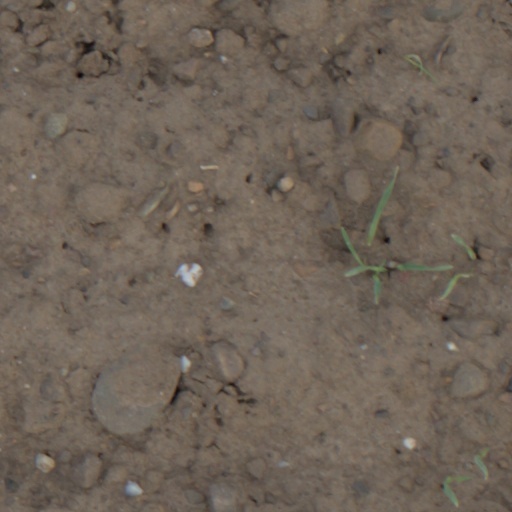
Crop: wheat